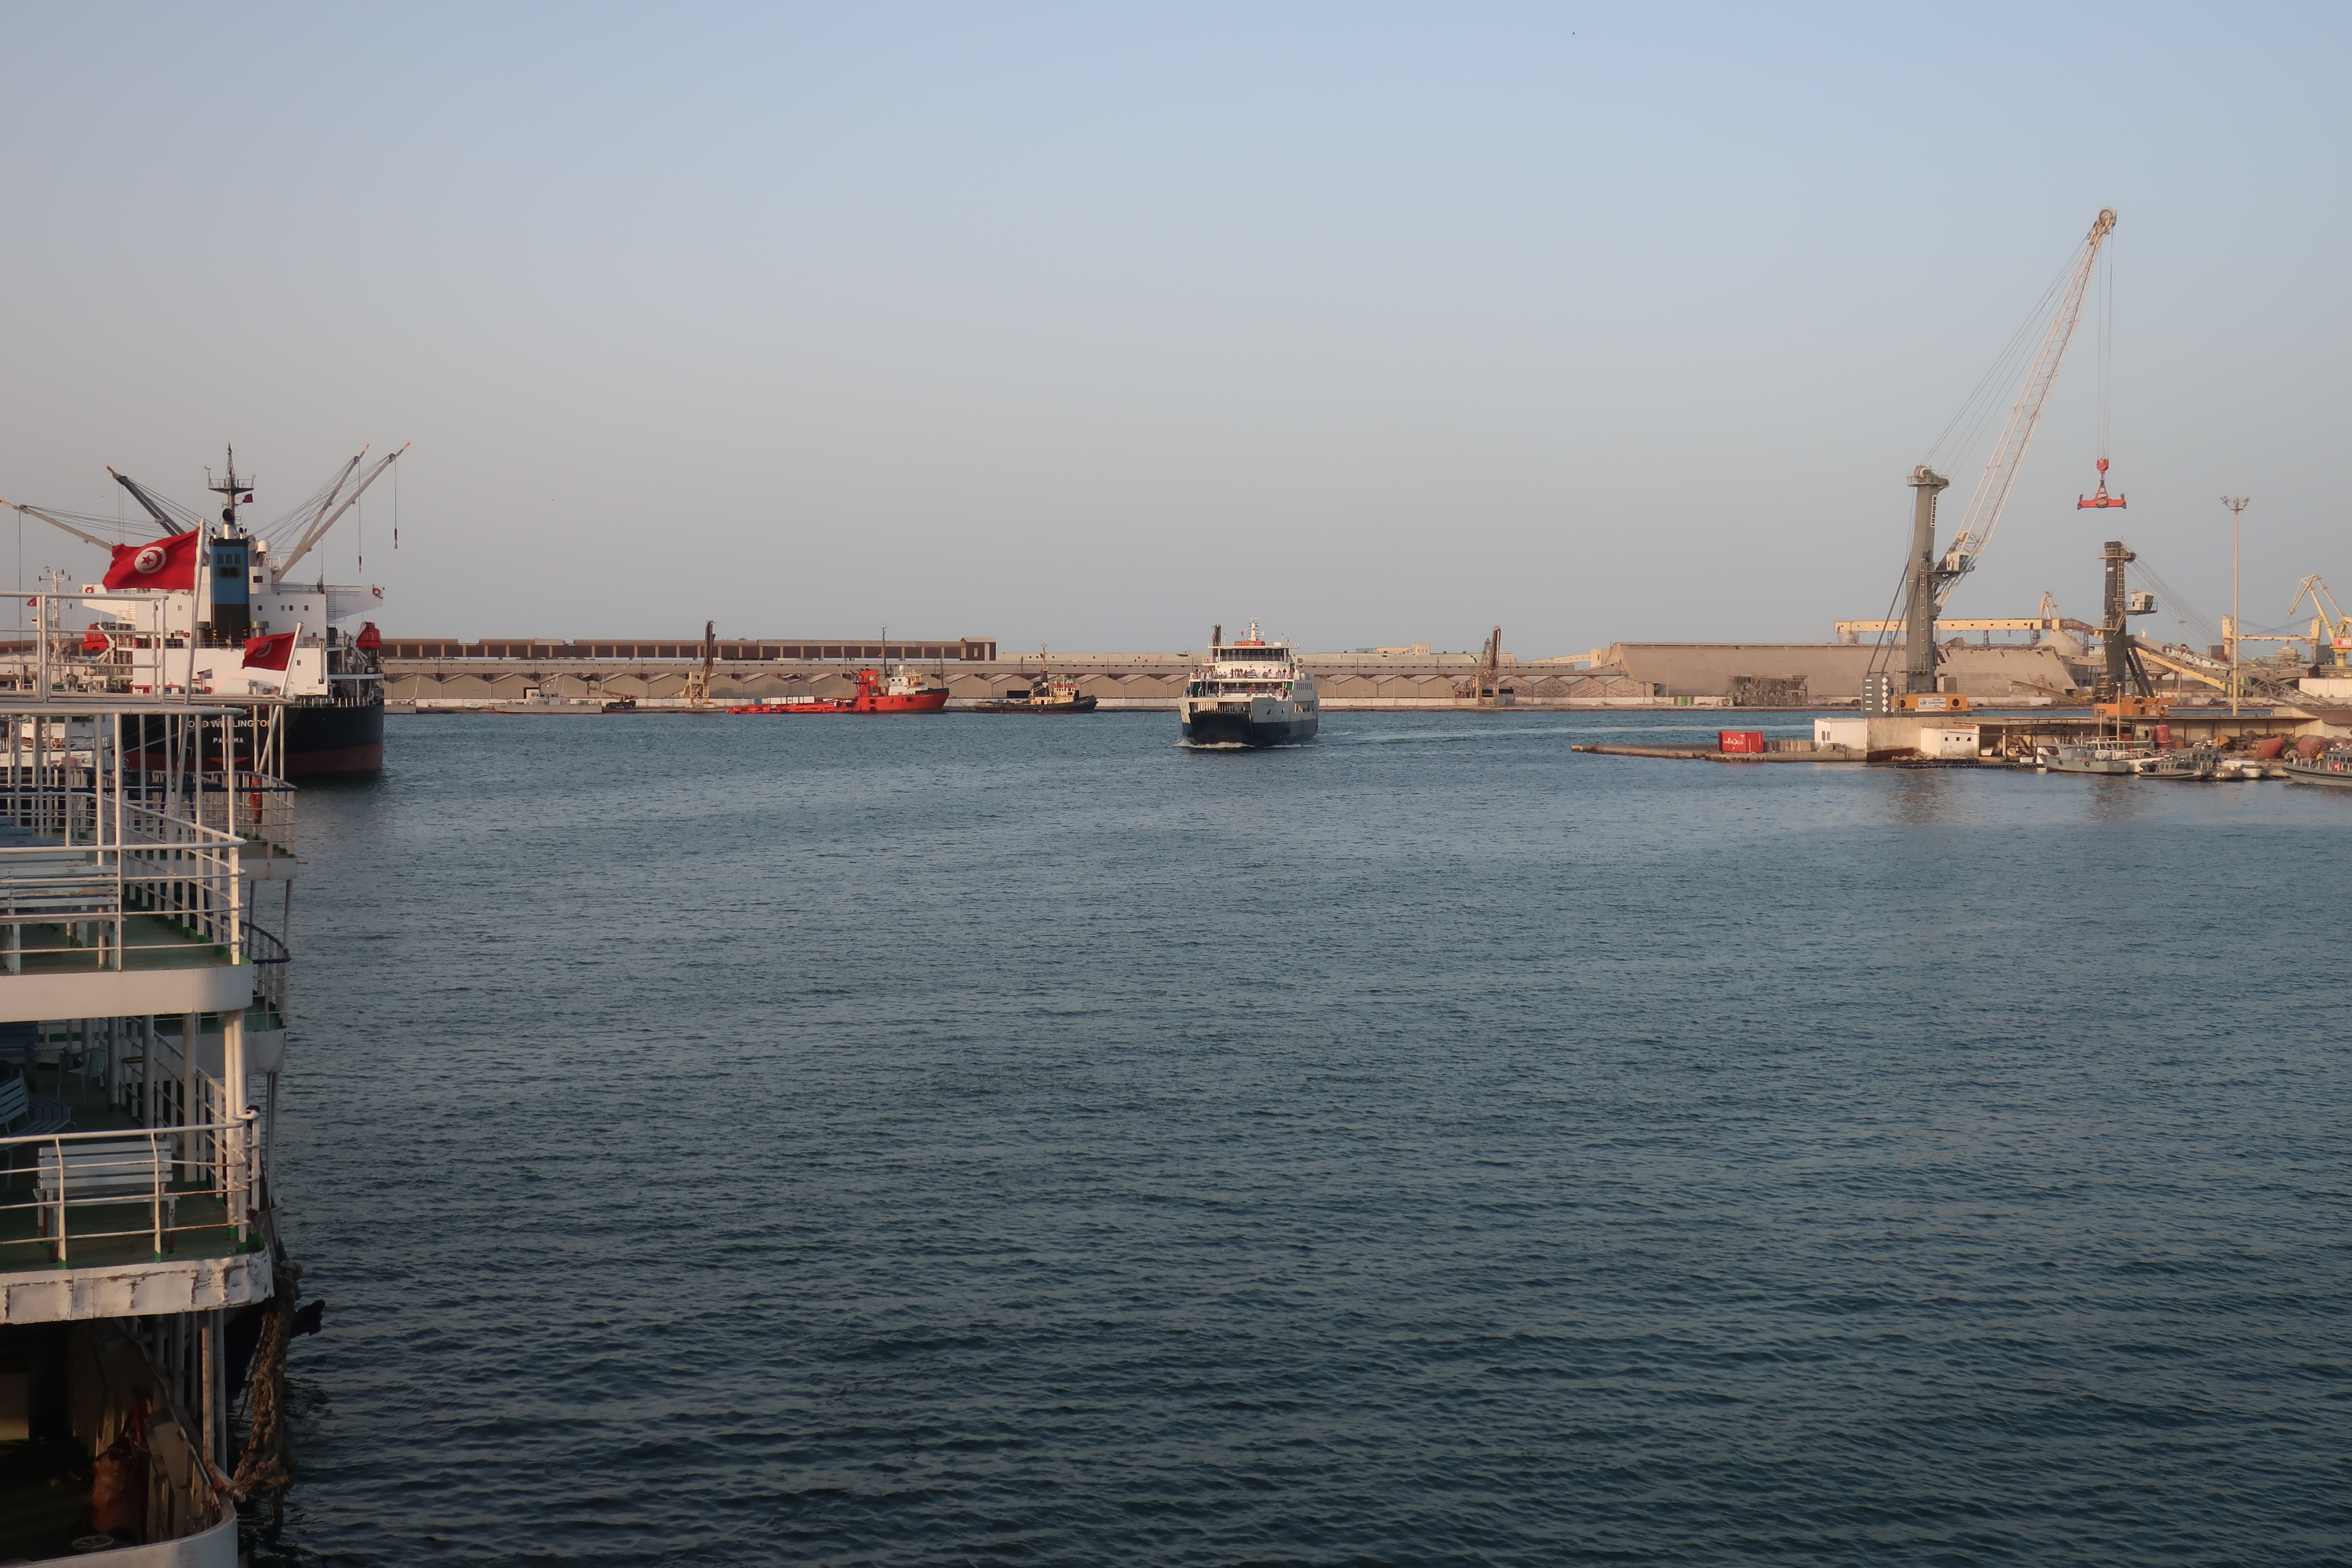
ship, seagulls, water, sky, boat, bird, watercraft, vehicle, cloud, horizon, lake, calm, naval architecture, wind wave, art, water transportation, ocean, recreation, evening, boats and boating equipment and supplies, wave, painting, afterglow, boating, liquid, fisherman, sea, harbor, city, dock, urban area, machine, port, channel, crane, coast, freight transport, building, construction equipment, tourism, marina, passenger ship, sound, river, vacation, tower